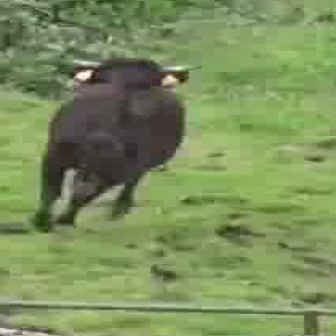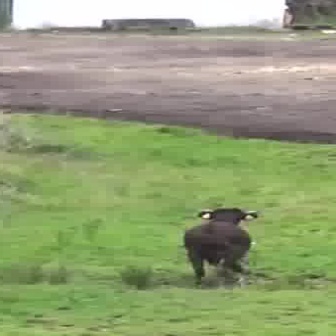
  Please identify the target specified by the bounding box [23,52,202,231] in the first image and locate it in the second image. Return the coordinates in [x_min,y_min,x_max,y_max] format.
Answer: [178,204,260,286]